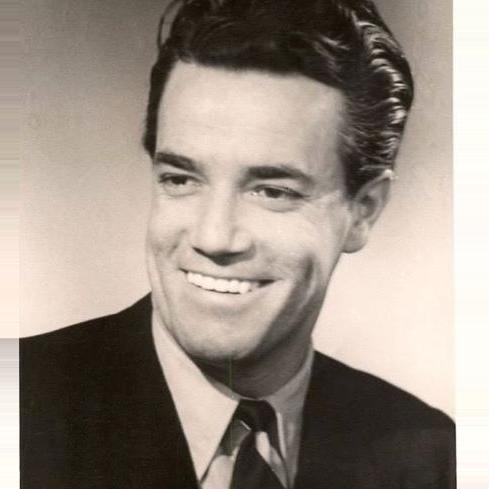
Age: 32